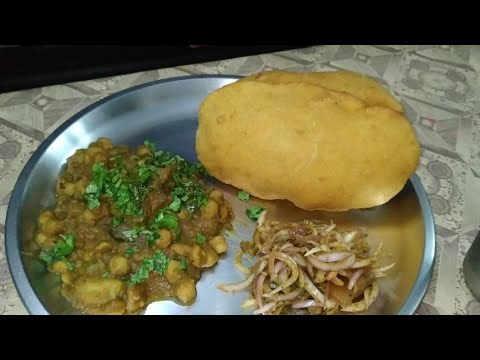
Dish: chole_bhature